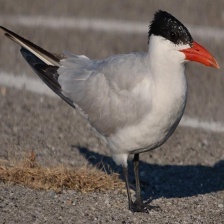
Species: CASPIAN TERN
Scientific name: HYDROPROGNE CASPIA